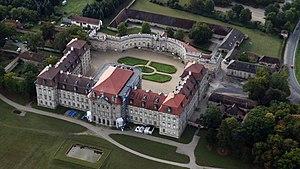
La famille des comtes de Schönborn est une dynastie de la Haute noblesse du Saint-Empire romain germanique, dont plusieurs représentants ont exercé des fonctions religieuses éminentes à l'époque moderne. Elle bénéficiait dès 1701 d'une immédiateté impériale dans le comté de Wiesentheid.